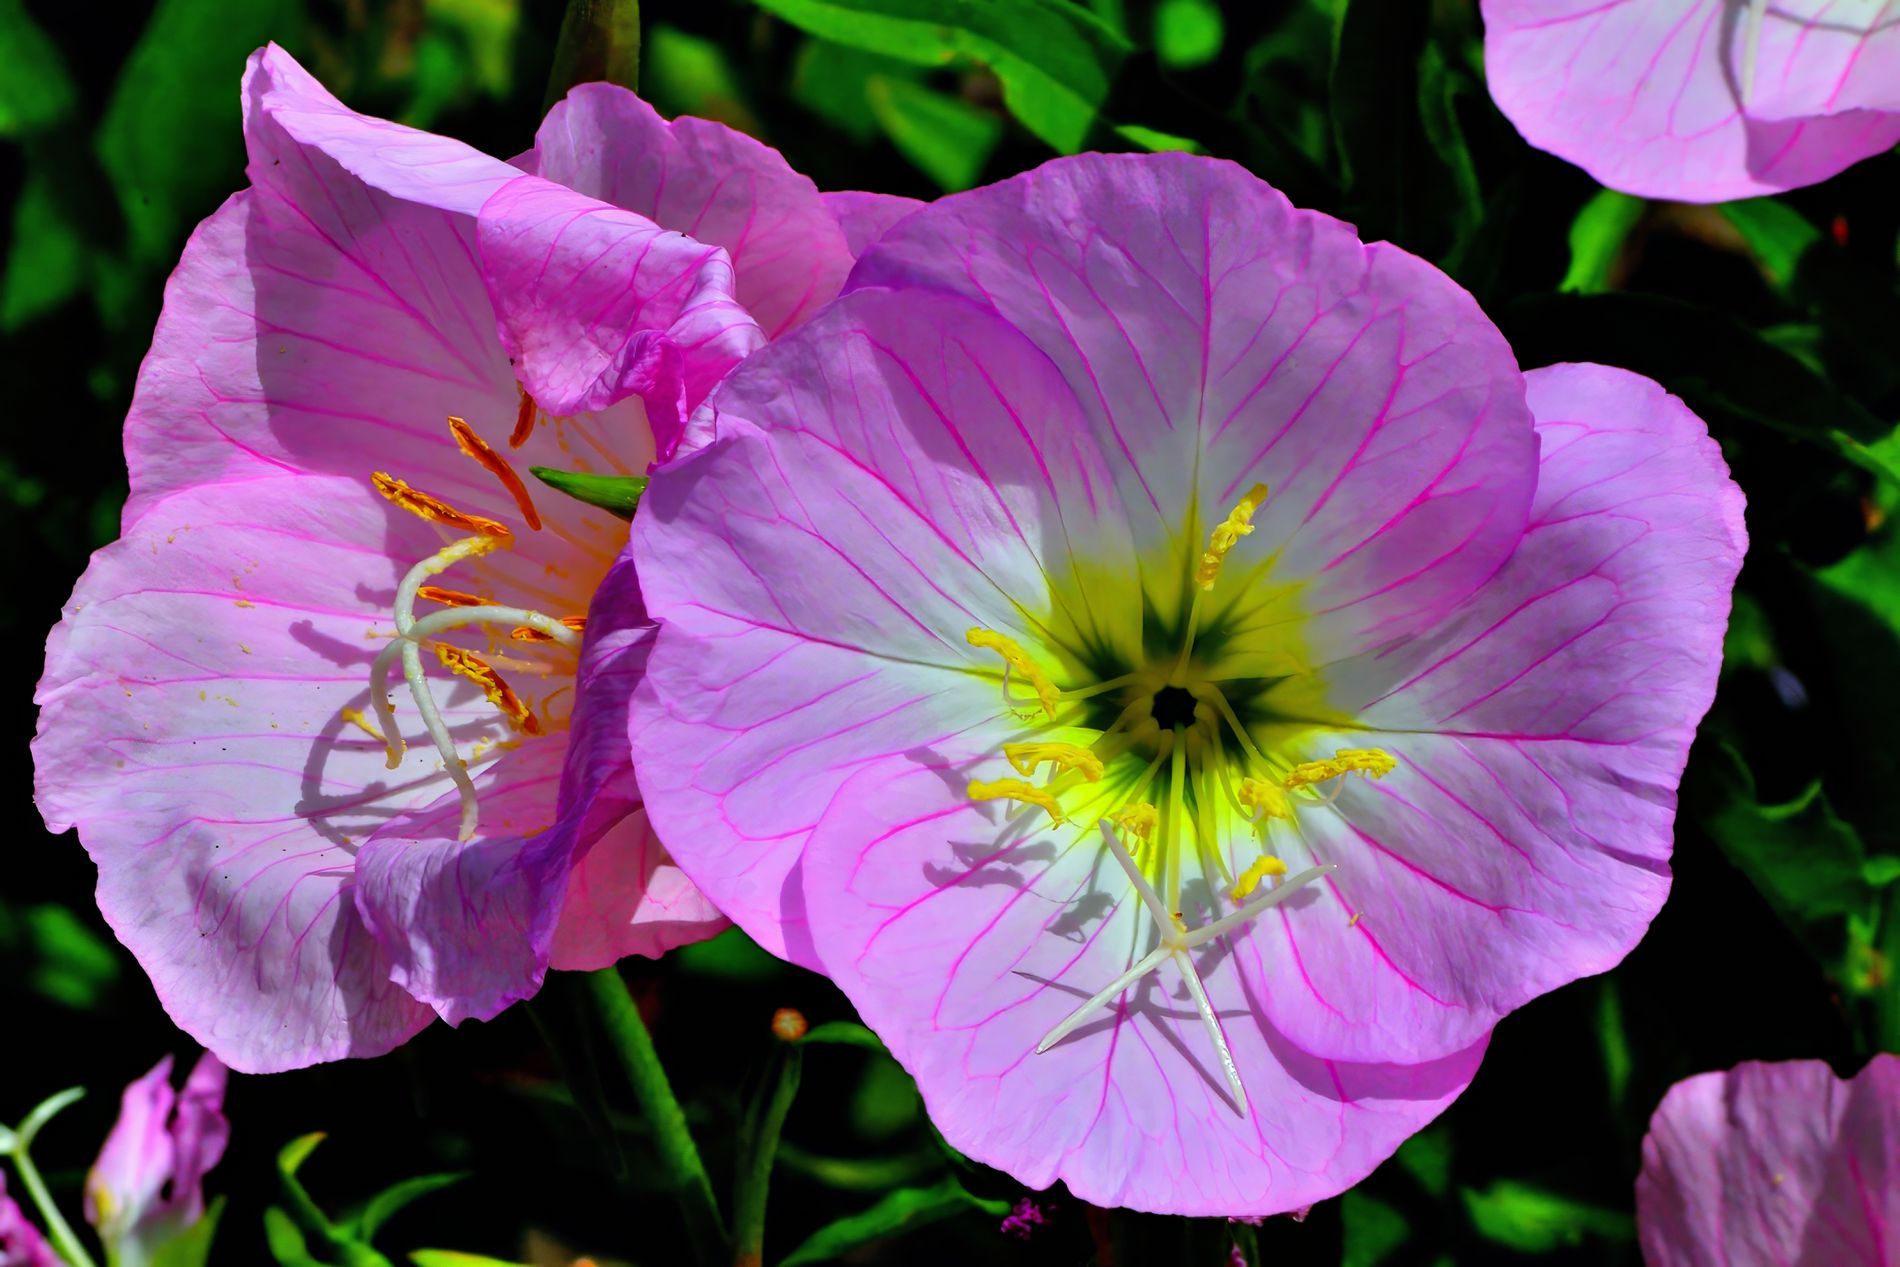
Evening primroses
The picture displays two fragile pink blossoms at their peak bloom. Their centers are bright yellow, with the blossoms placed against a dark green, indistinct backdrop.
The image captures a close-up view of two pink evening primrose flowers in full bloom, surrounded by a vibrant green garden. The blurred dark green leaves behind them create a natural contrast. The color scheme is organic, rejuvenating, and soothing, featuring gentle shades complemented by lively bursts of color. The atmosphere of the image is tranquil, refreshing, and uplifting.
Labels: Flower, Geranium, Plant, Pollen, Petal, Purple, Rose, Anemone, Anther, Flax, Flowers, Blur
Camera: NIKON CORPORATION NIKON D850
Aperture: F32
Exposure: 1/500 sec
ISO: 500
Focal length: 400.0 mm